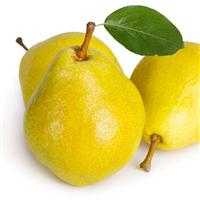
Label: Pear